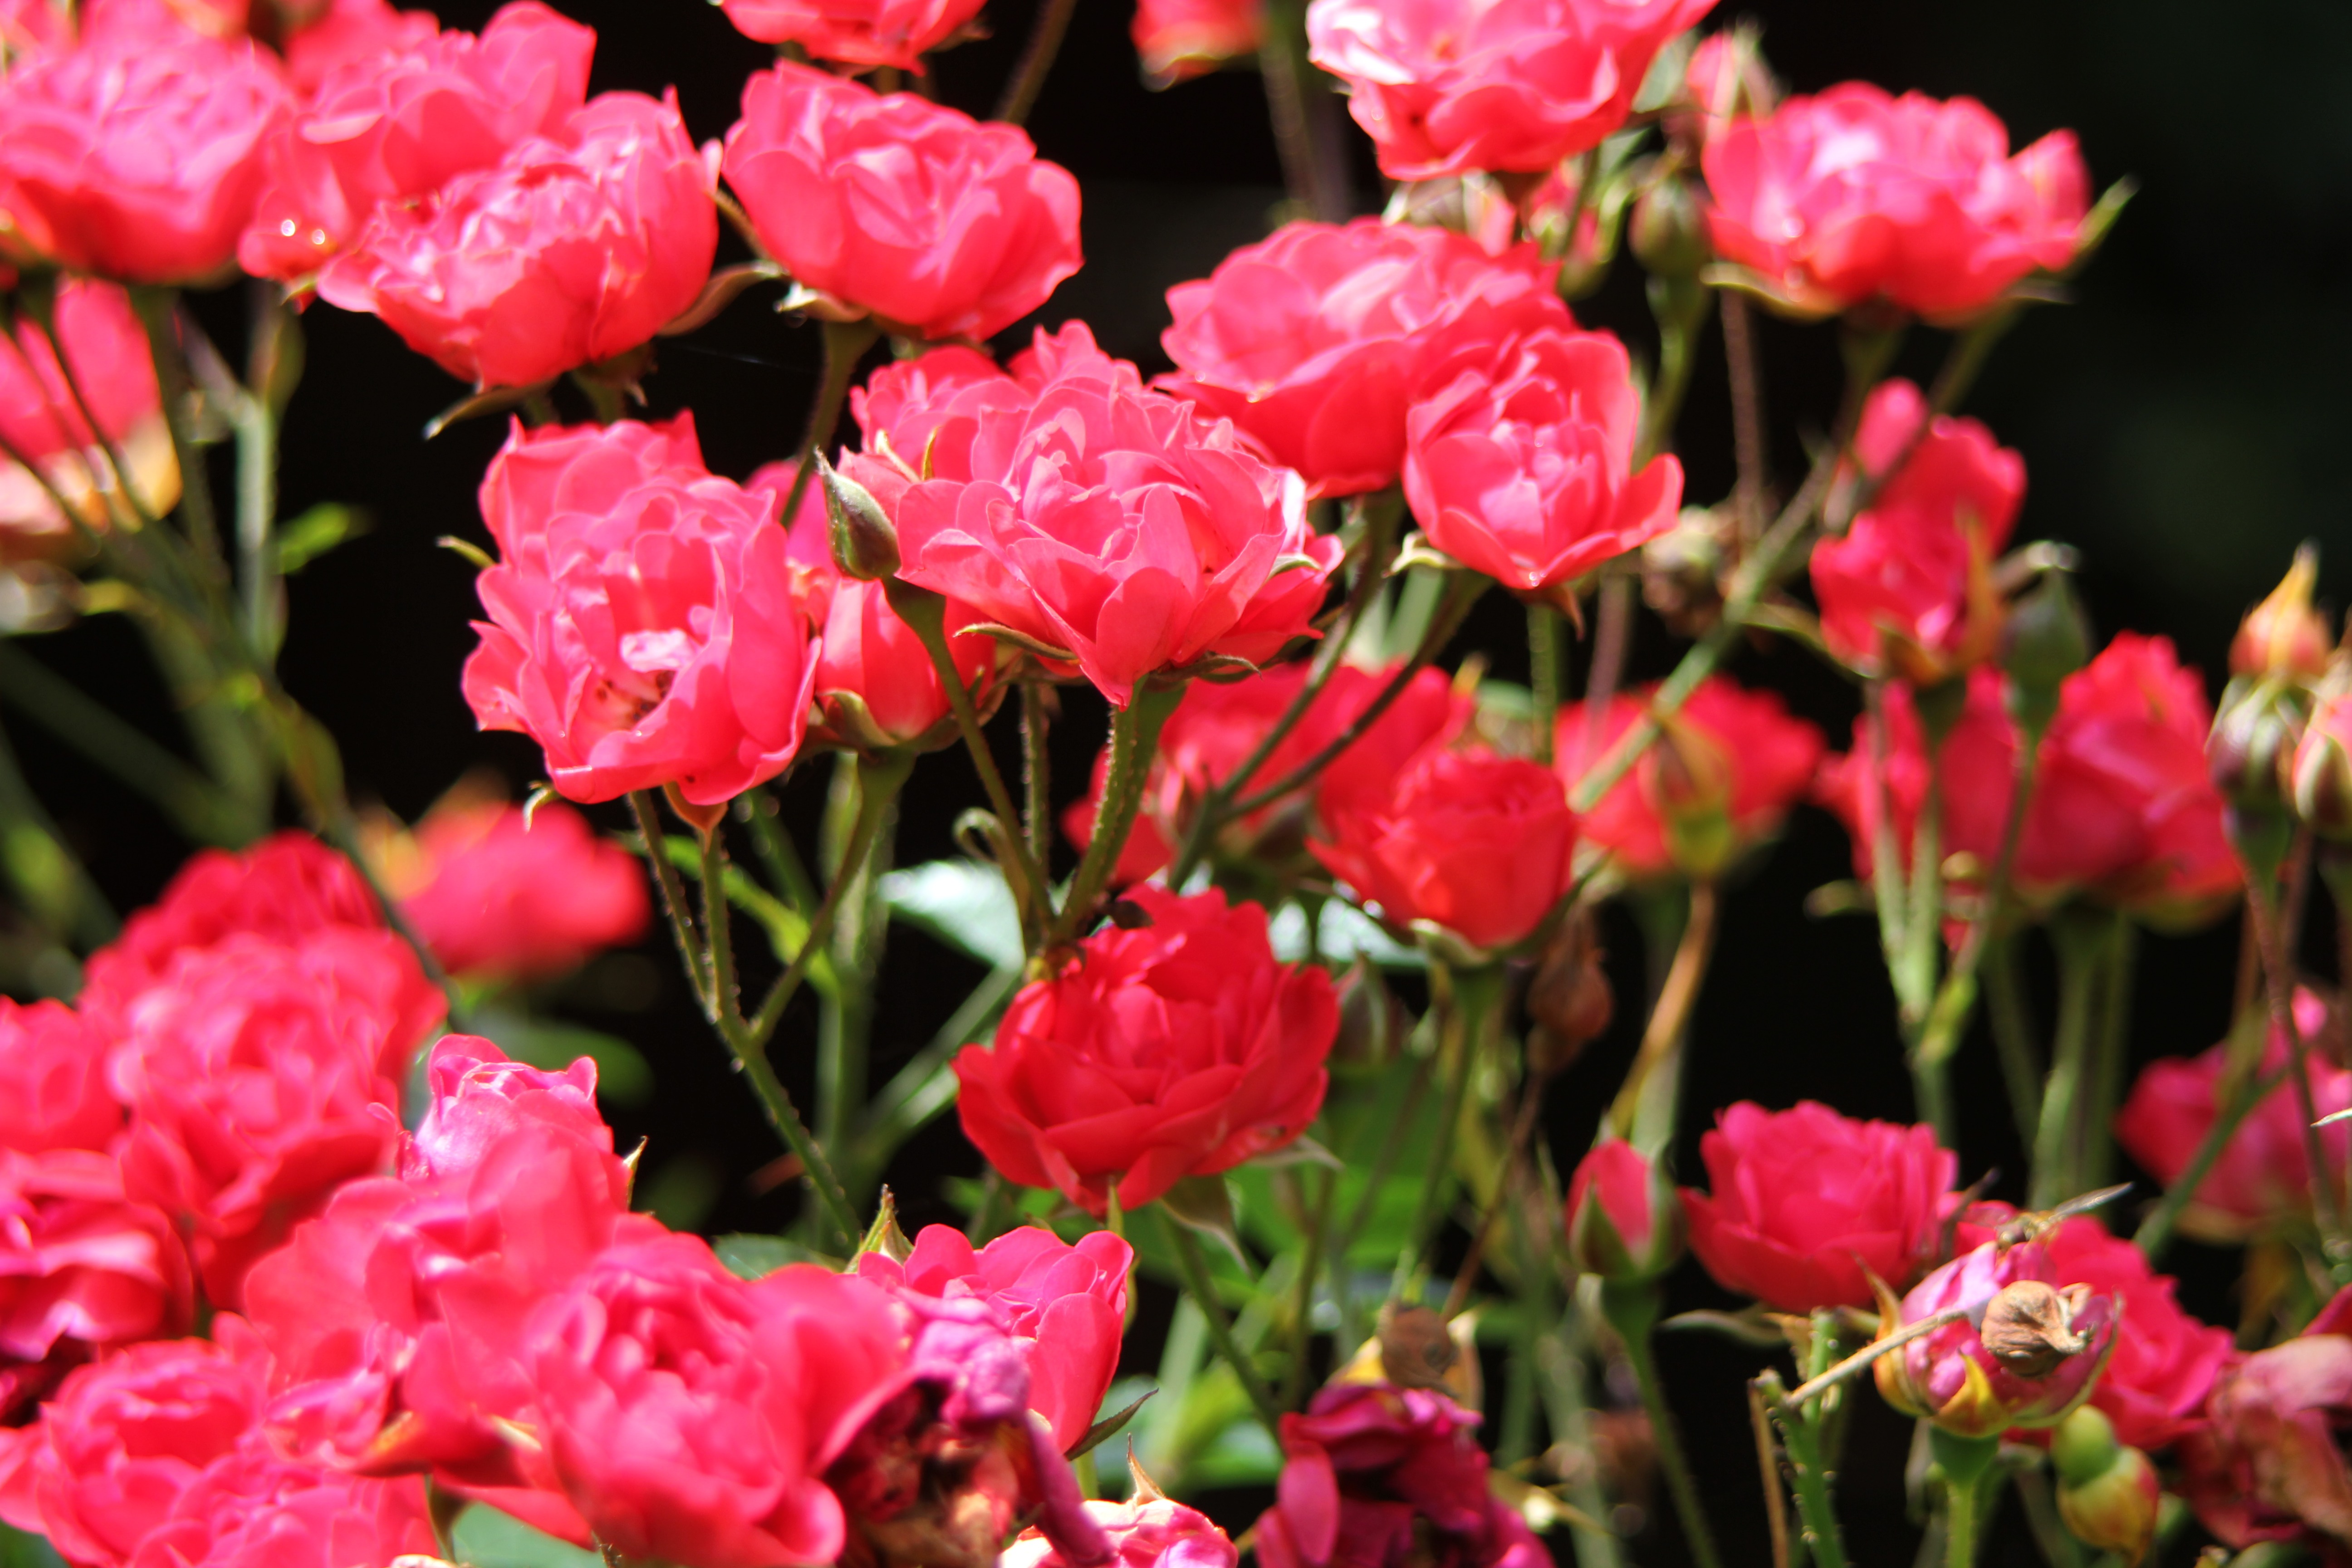
nature, blossom, plant, stem, leaf, flower, petal, bloom, floral, environment, tulip, rose, spring, herb, natural, botany, agriculture, pink, flora, botanical, plants, wildflower, flowers, flower bed, roses, outdoors, vegetation, petals, wildflowers, horticulture, floristry, floribunda, organic, flowering plant, garden roses, rose family, lily family, annual plant, plant stem, rose order, pink family